Fairey Aviation Company

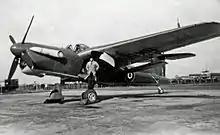
Stockport/Ringway-built Fairey Barracuda TF.V at Manchester Airport in May 1946

Receipt of large UK military contracts in the mid-1930s necessitated acquisition of a large factory in Heaton Chapel Stockport in 1935 that had been used as the National Aircraft Factory No. 2 during World War I. Flight test facilities were built at Manchester's Ringway Airport, the first phase opening in June 1937. A few Hendon monoplane bombers built at Stockport were flown from Manchester's Barton Aerodrome in 1936. Quantity production of Battle light bombers at Stockport/Ringway commenced in mid 1937. Large numbers of Fulmar fighters and Barracuda dive-bombers followed during World War II. Fairey's also built 498 Bristol Beaufighter aircraft and over 660 Handley Page Halifax bombers in their northern facilities. Postwar, Firefly and Gannet naval aircraft were supplemented by sub-contracts from de Havilland for Vampire and Venom jet fighters. Aircraft production and modification at Stockport and Ringway ceased in 1960.